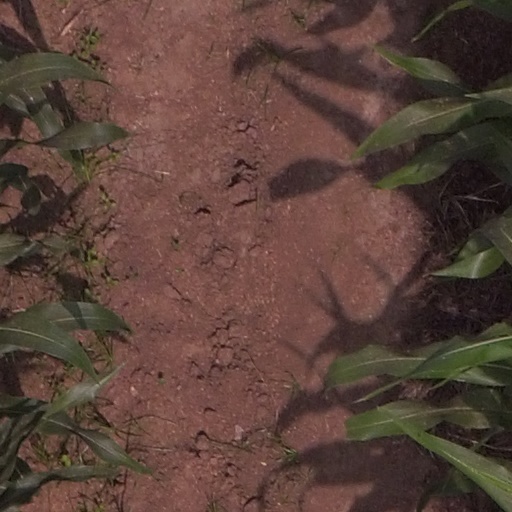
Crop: maize; corn